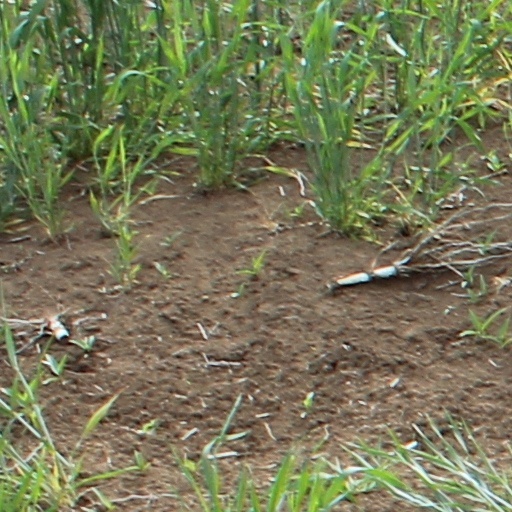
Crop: wheat